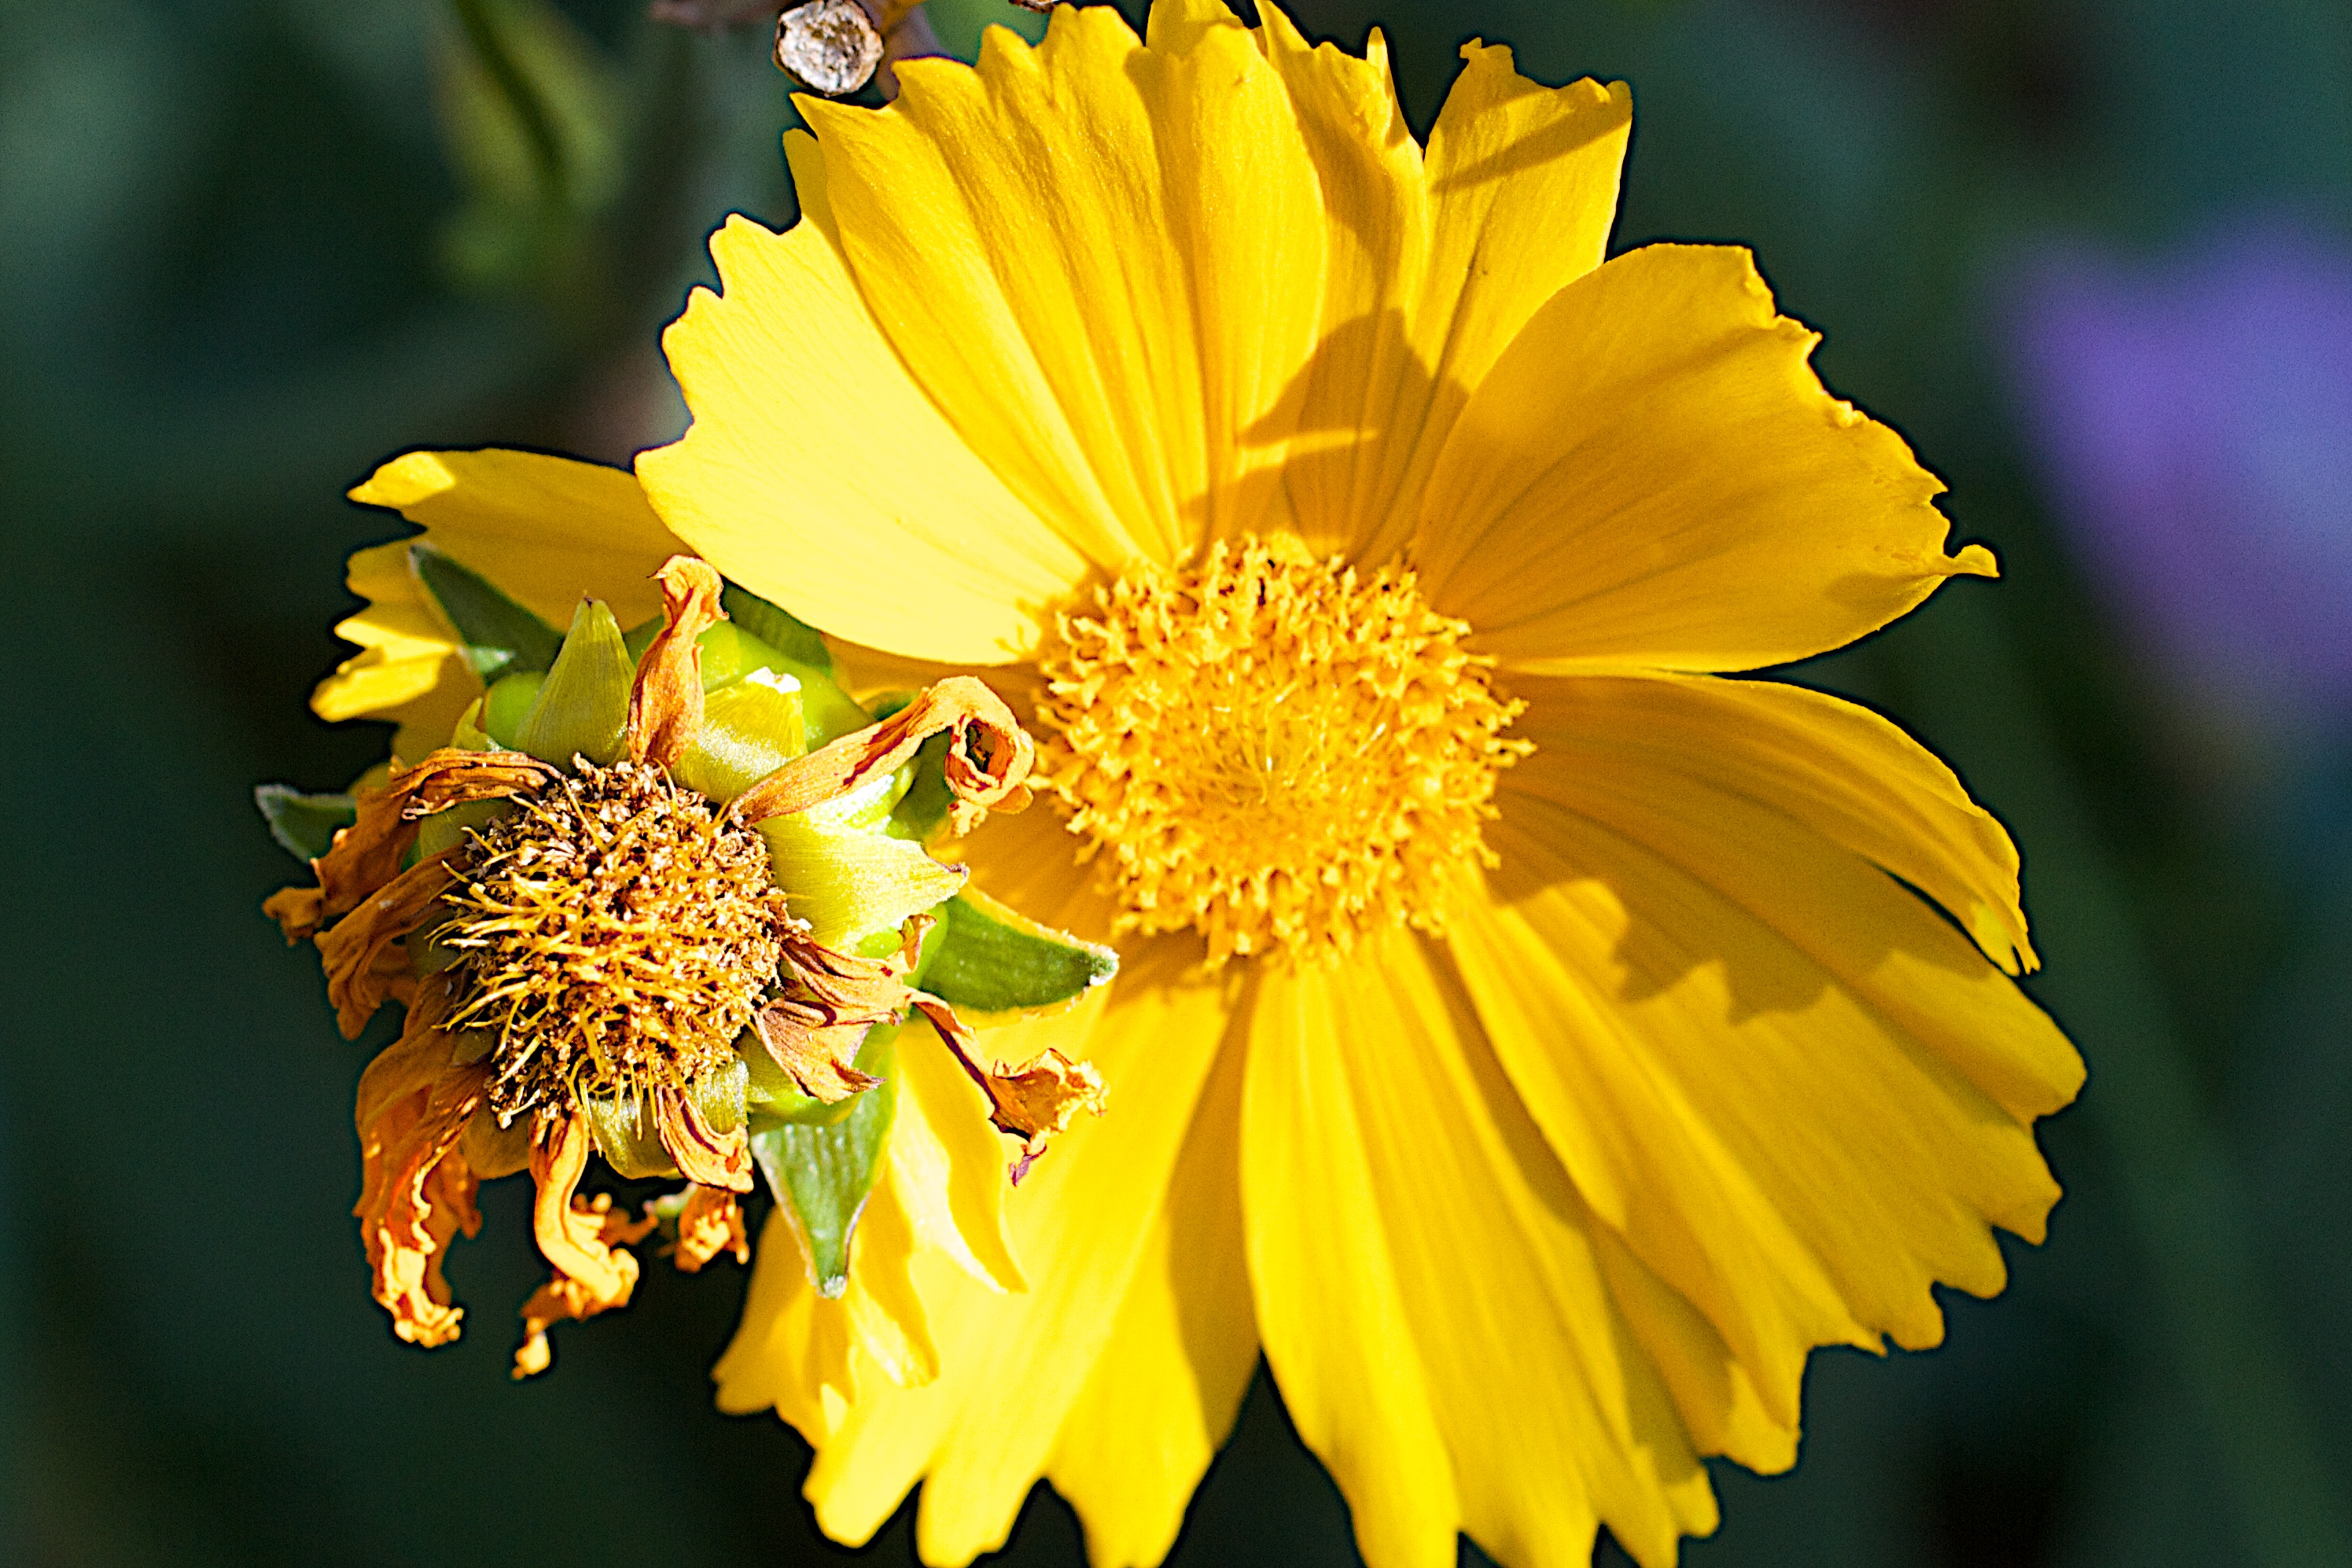
nature, plant, photography, flower, petal, pollen, herb, insect, botany, yellow, flora, wildflower, close up, bee, nectar, macro photography, flowering plant, honey bee, daisy family, annual plant, plant stem, land plant